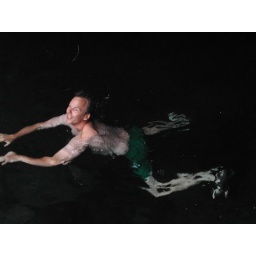
Kevin swimming in a cave at the black sand beach. Fresh water and ocean water.